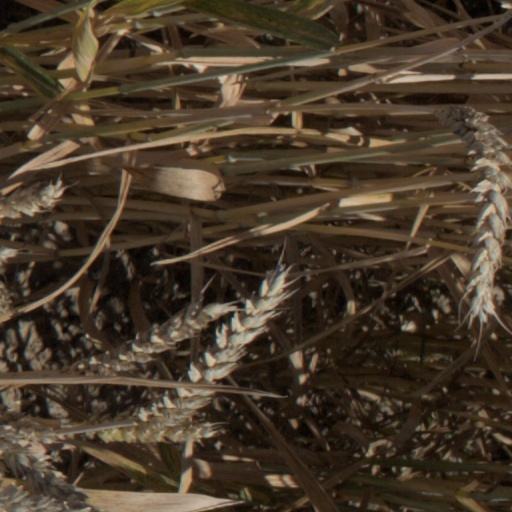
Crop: wheat